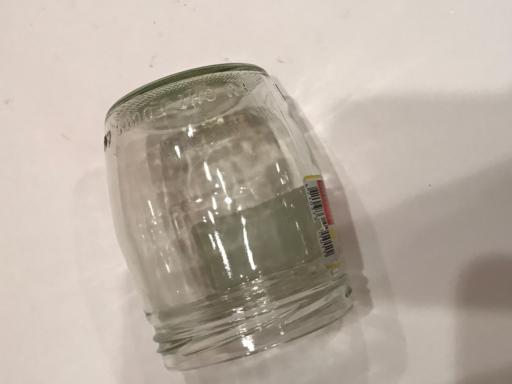
Waste category: glass